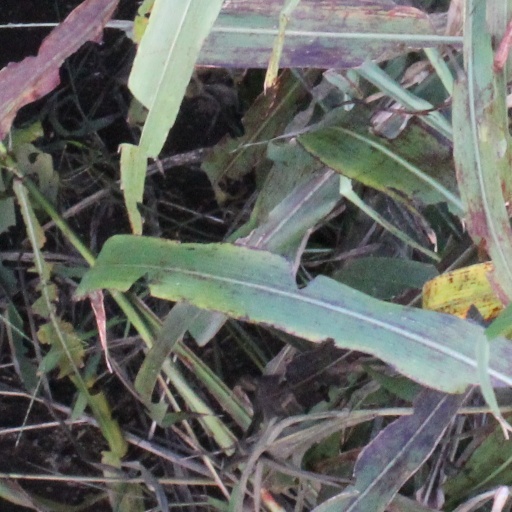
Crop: sorghum